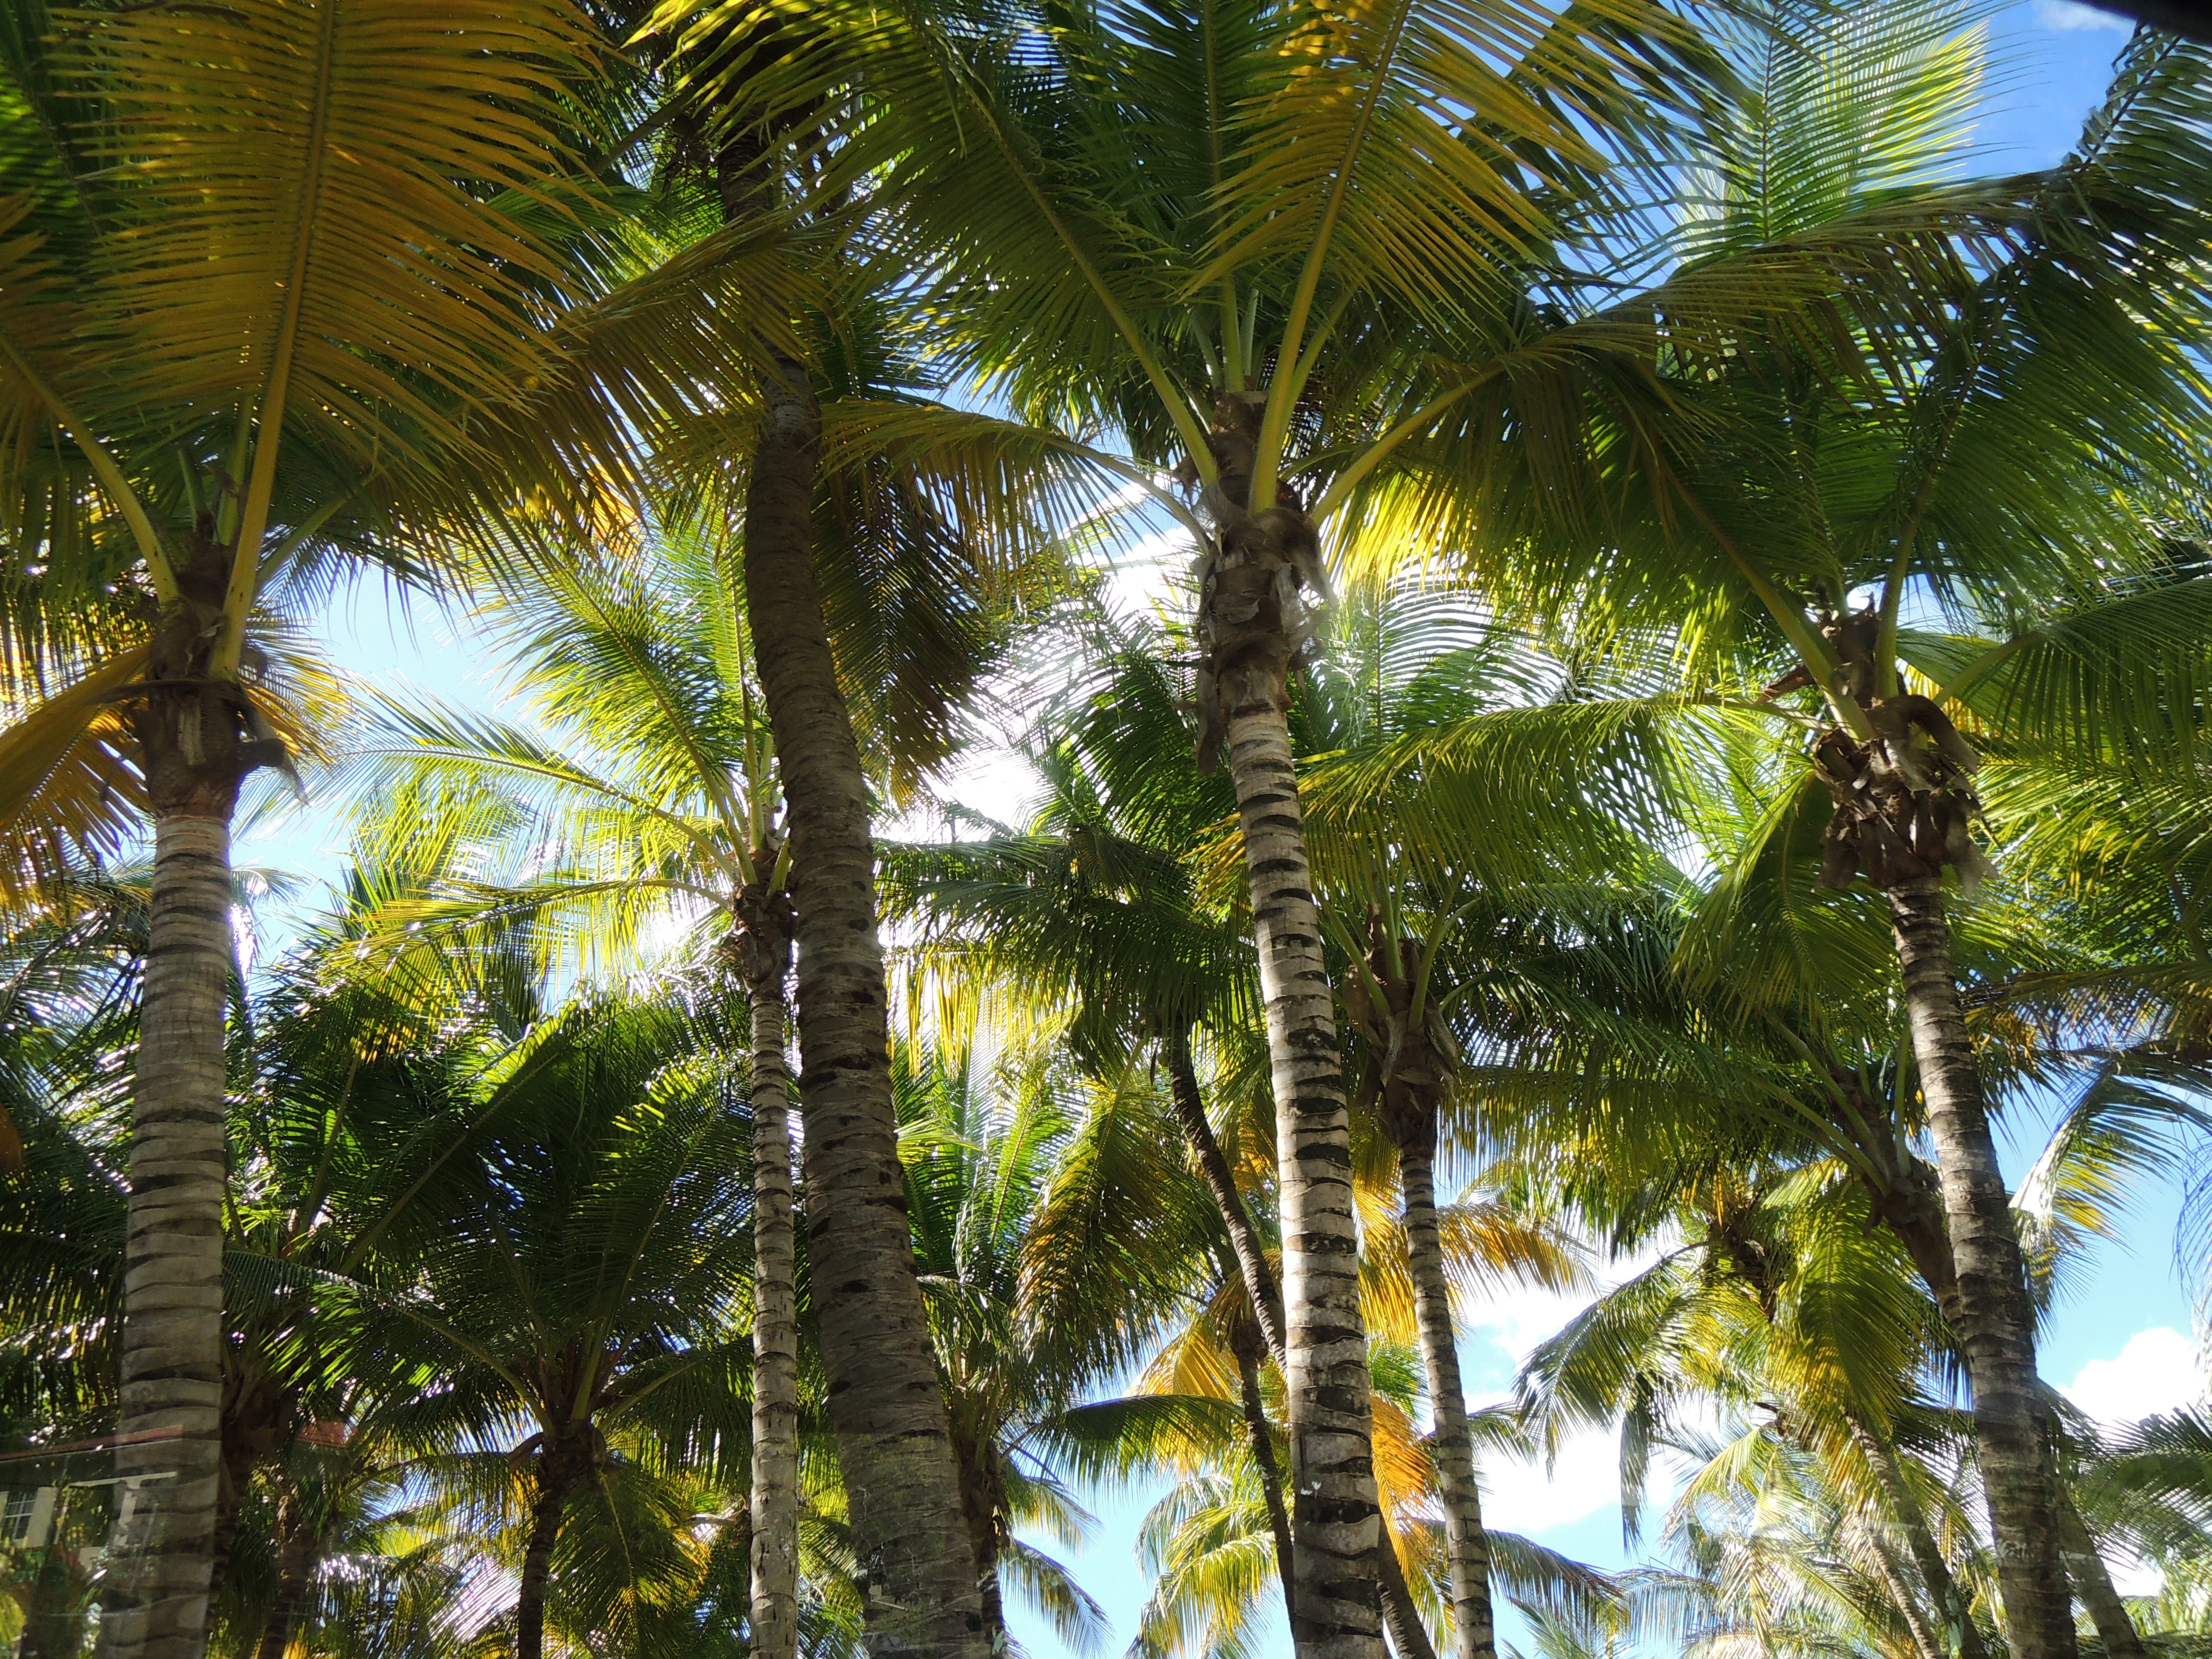
tree, forest, branch, light, plant, sun, jungle, palm, produce, botany, trees, resort, vegetation, rainforest, habitat, tropics, antigua, flowering plant, date palm, natural environment, woody plant, land plant, arecales, palm family, borassus flabellifer, elaeis